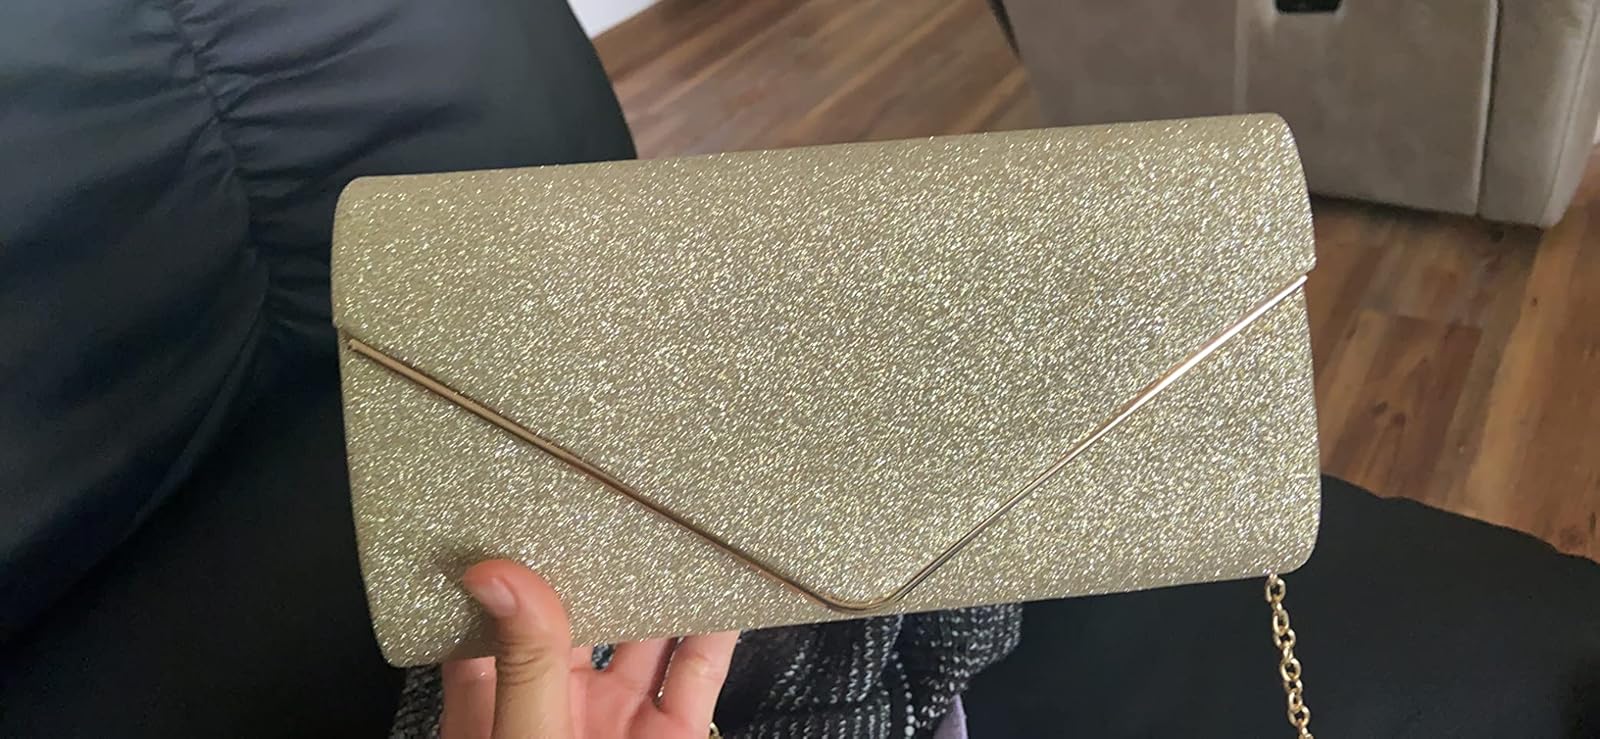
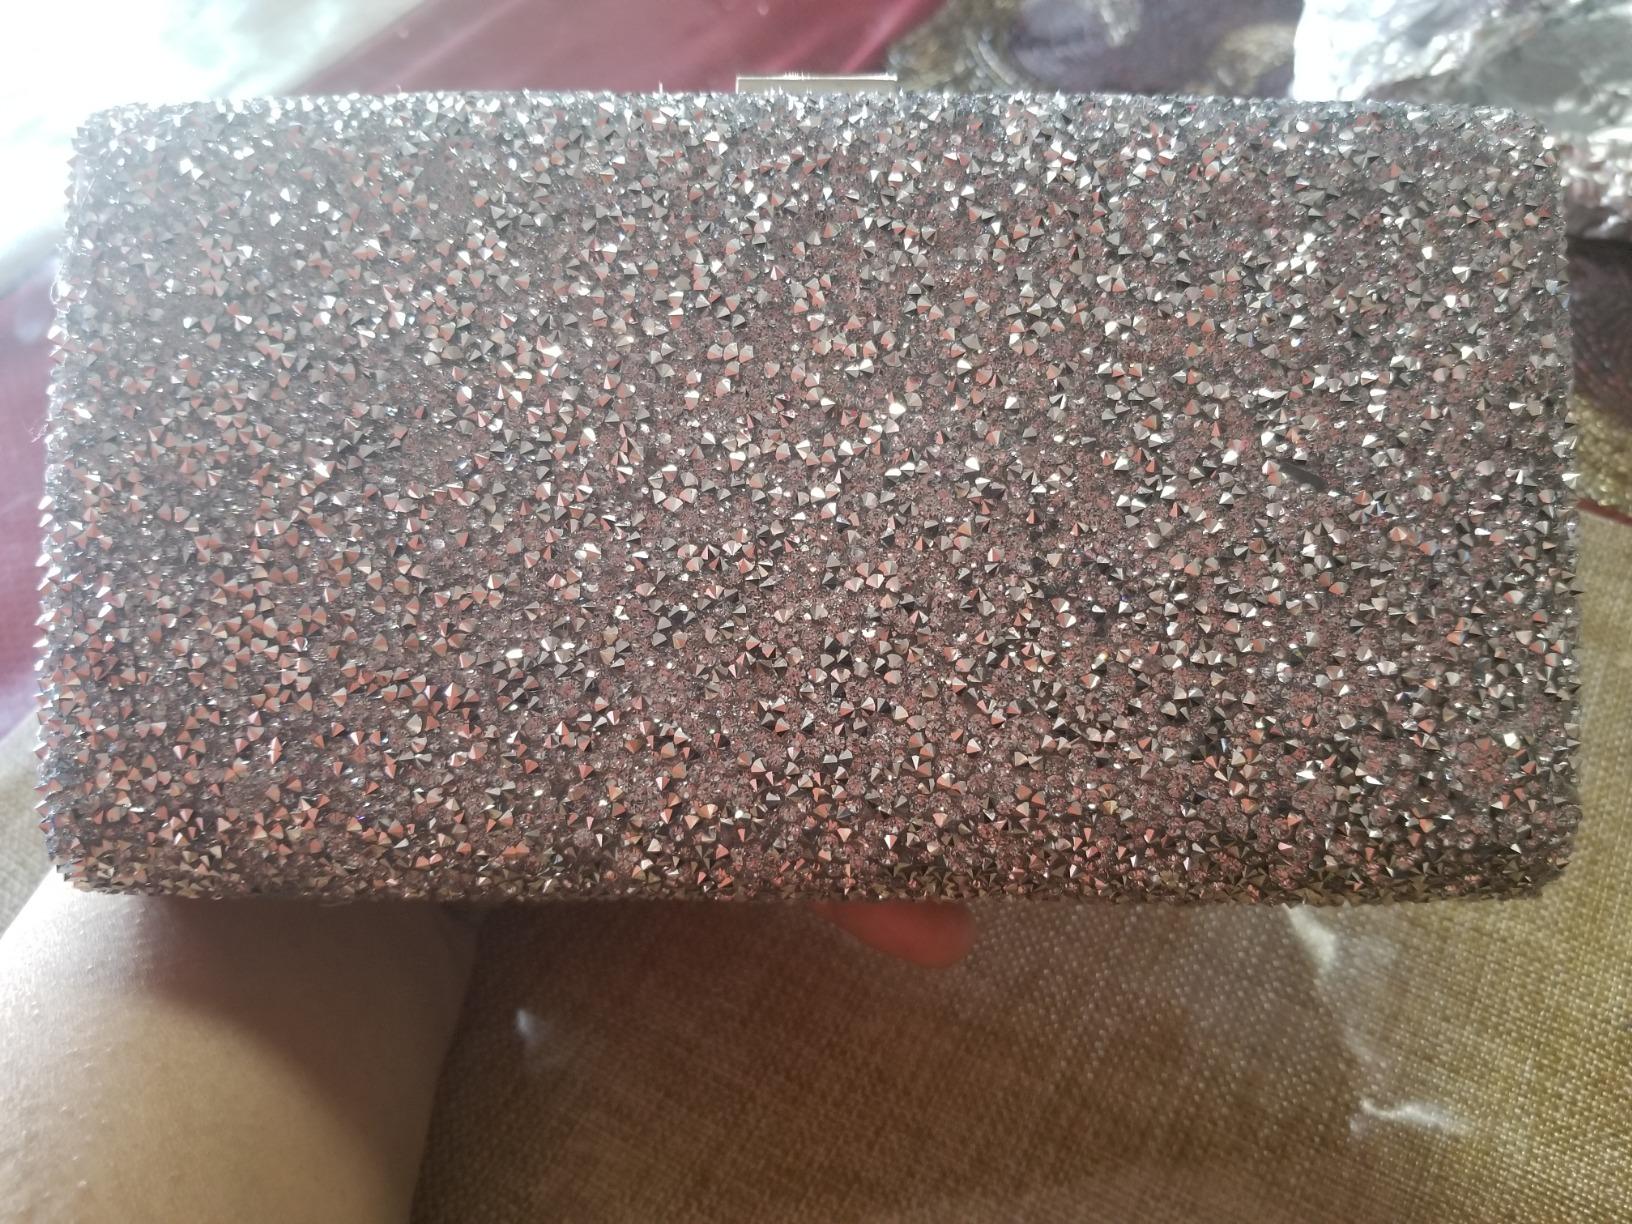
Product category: accessories_handbag
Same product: no